Russo-Turkish War (1735–1739)

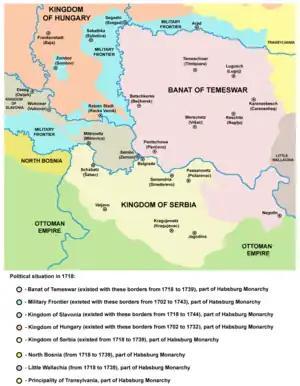
Political situation during the Habsburg-Ottoman conflict in 1737-1739

In the summer of 1739, the Russian army, commanded by Field Marshal Münnich, crossed the Dniester river by the late July, defeated the Turks at the Battle of Stavuchany on , and occupied the fortresses of Khotyn on . Proceeding further, Münnich crossed the Prut river by , while his advance units, headed by young Constantine Cantemir, son of late Antioch Cantemir, former Prince of Moldavia (d. 1726), reached Iași, the capital city of the Principality of Moldavia on . Münnich entered Iași on and pressed Moldavian boyars to accept the annexation of Moldavia on .